Mozu Station

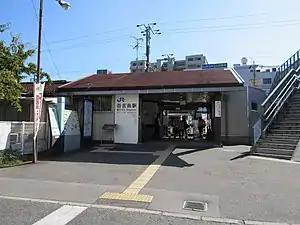
Mozu Station West gate, May 2019

is a passenger railway station in located in Sakai-ku, Sakai, Osaka Prefecture, Japan, operated by West Japan Railway Company (JR West).